2018–19 Euro Hockey League

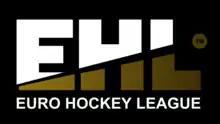

The Euro Hockey League 2018–19 was the twelfth season of the Euro Hockey League, Europe's premier club field hockey tournament, organized by the European Hockey Federation. Round One was held in Barcelona from 5 until 7 October 2018 and the knockout stage was held in Eindhoven from 17 until 22 April 2019.